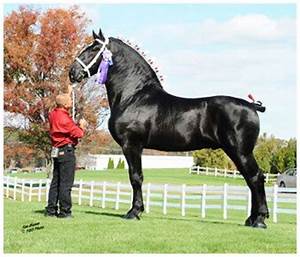
Label: cavallo